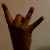
The image shows a hand gesture representing the number 8 in Indian Sign Language.